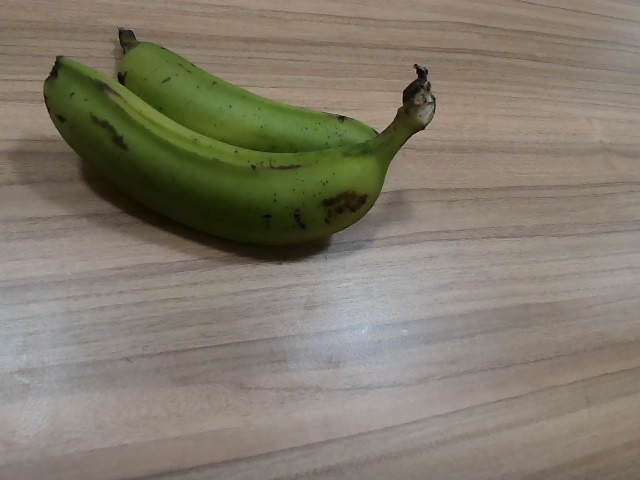
Label: Raw_Banana